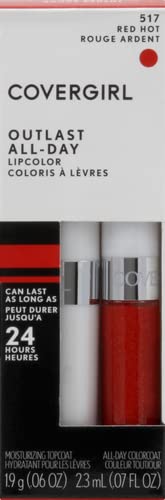
CoverGirl Outlast All Day Lipcolor, Red Hot [517] 1 ea (Pack of 2)
Category: All Beauty
CoverGirl Outlast All-Day Lip Color, Red Hot, 0.07 fl oz, 2 Ct (2 pack)
Features: Get vibrant color that is transfer resistant and can last as long as 24 hours | Rich, smooth two-step application lip color that doesnâ€t cake or clump on lips | Conditioning topcoat that leaves lips moisturized | Available in multiple shades, perfect for any time of day | Complete your look with COVERGIRL LipPerfection Lip Liner